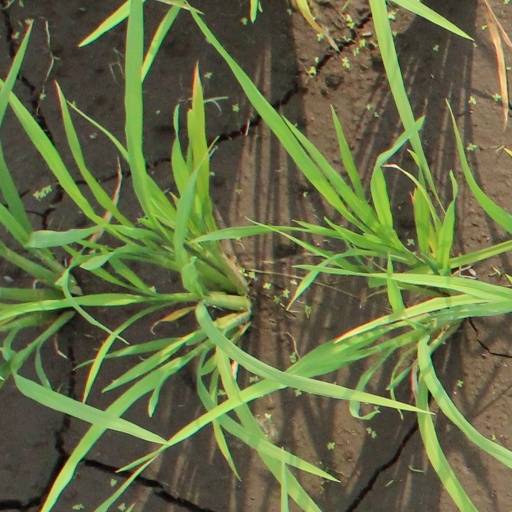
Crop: rice